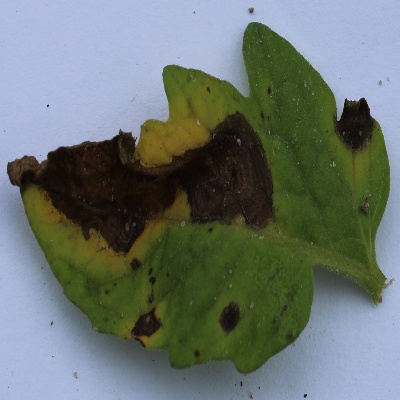
Crop: Tomato
Condition: verticulium wilt